New Zealand Police

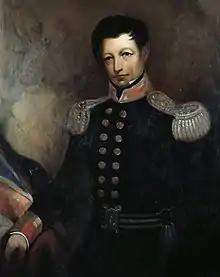
William Hobson, the first Governor of New Zealand

The first formal policing service in New Zealand started in 1840 with the arrival of six constables of the New South Wales mounted police accompanying Lieutenant Governor William Hobson's official landing party to form the colony of New Zealand. Governor Hobson empowered Police Magistrates to appoint constables to enforce British laws within the early settlements.